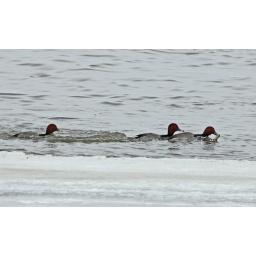
A Redhead duck has caught a Shad fish and is being pursued by his fellow ducks.